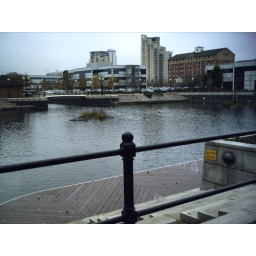
In the distance on the sky line is the tallest building in Manchester.